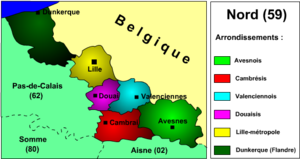
Carte du département du Nord (59) avec délimitation des arrondissements Utilisateur:Manchot sanguinaire
Cette page liste les différents fromages de la région Nord-Pas-de-Calais.
Le Nord est le département français comprenant les territoires les plus septentrionaux de la France. La préfecture et la plus grande ville de ce département est Lille. L'Insee et la Poste lui attribuent le code 59. Avec 2 604 361 habitants en 2017, il est le département le plus peuplé du pays, porté par la métropole lilloise qui abrite presque la moitié de sa population. Formant auparavant, avec le Pas-de-Calais, l'ancienne région Nord-Pas-de-Calais, il constitue depuis 2016, avec quatre autres départements, la région Hauts-de-France.